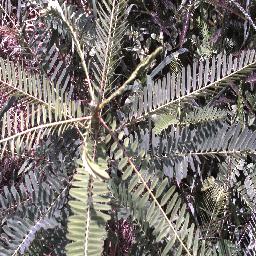
Label: negative